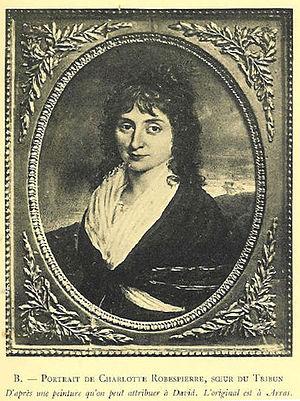
Les Visiteurs : La Révolution est un film franco-tchéco-belge réalisé par Jean-Marie Poiré sorti en 2016.